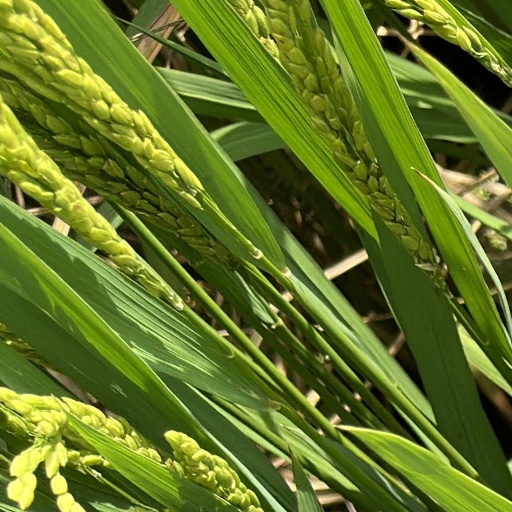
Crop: rice